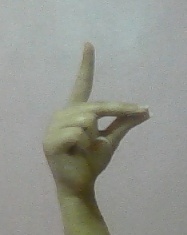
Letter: ta